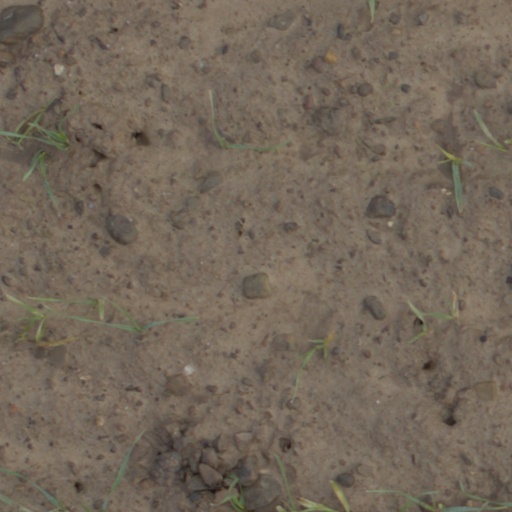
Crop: wheat